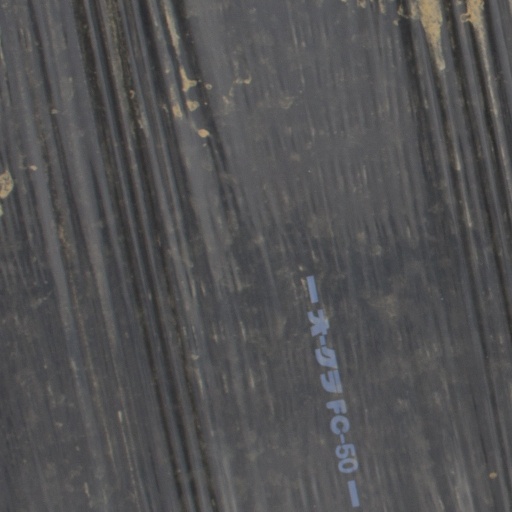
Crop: Jerusalem artichoke